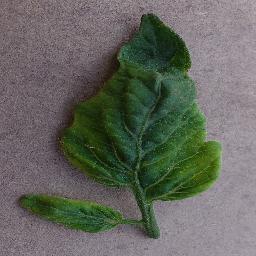
Label: Tomato___Tomato_Yellow_Leaf_Curl_Virus